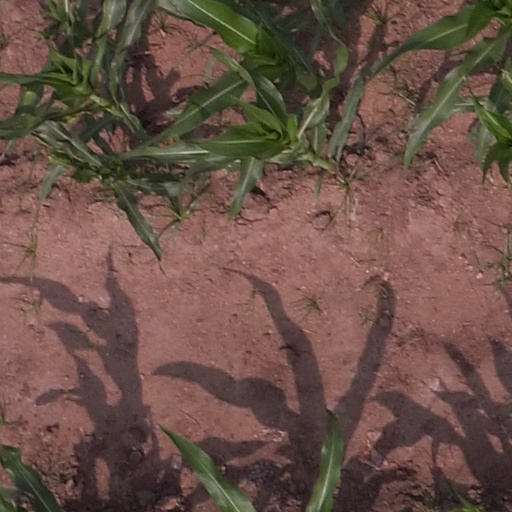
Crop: maize; corn